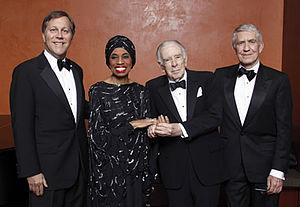
Carlisle Floyd, né le 11 juin 1926 à Latta, est un compositeur américain d'opéras.